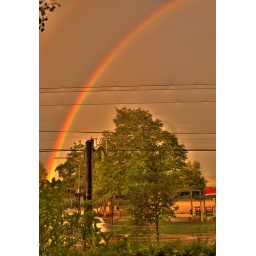
Seriously the sky really was this color. I like the weird artifacts on the telephone lines created by the HDR process.